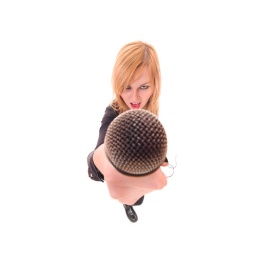
Portrait of female rock singer with microphone in hand